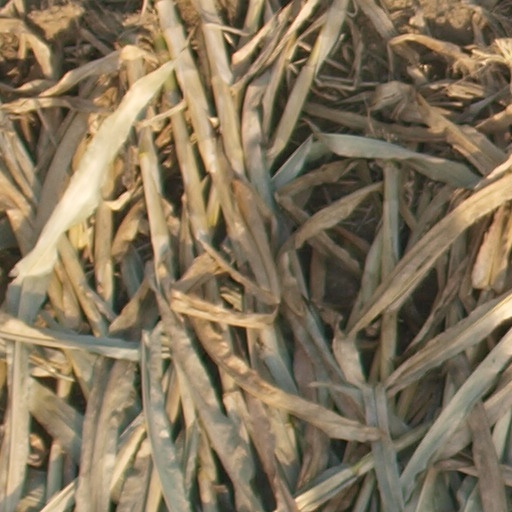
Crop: maize; corn